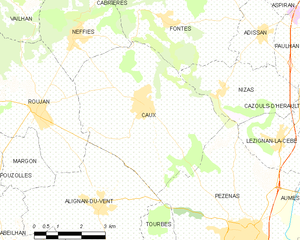
Carte de la commune française de code INSEE 34063 - Caux
Caux est une commune française située dans le département de l'Hérault, en région Occitanie.